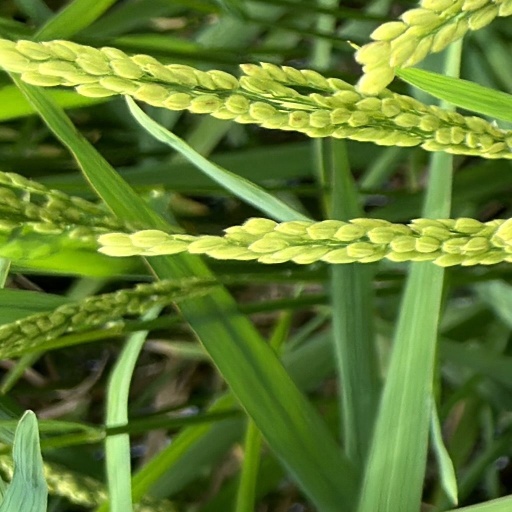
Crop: rice